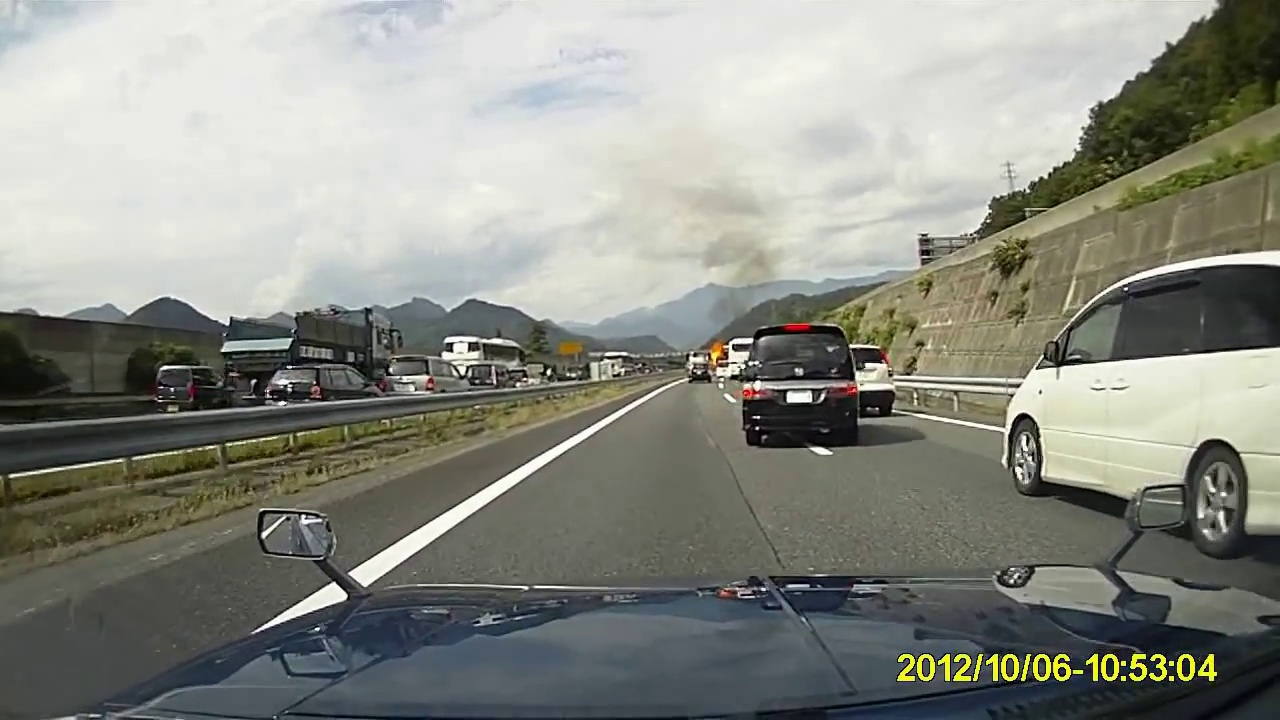
Fire: yes
Smoke: yes